AP Sensing

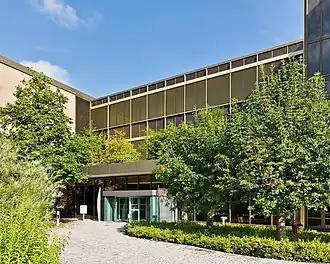
AP Sensing corporate headquarters in Böblingen, Germany

AP Sensing was founded in November 2007 and is based in Böblingen, Germany. The company originated as a part of Hewlett-Packard, which had begun investing in fibre-optic technology before spinning off Agilent Technologies in 1999. Clemens Pohl, one of the founders of AP Sensing, establishing the fibre-optic sensing business of Agilent before spinning off AP Sensing as a separate business in 2007. At its founding, its managing directors were Clemens Pohl and Gerd Koffmane. Clemens Pohl is the CEO, the Director of Operations is Uwe Keppler, and the Business Director is Henrik Hoff. Wieland Hill is director of instruments R&D) and Martin Strohbach is director of software solutions and artificial intelligence.